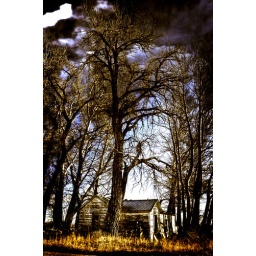
Abandoned house in the trees